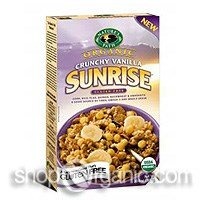
Item Name: NATURES PATH CEREAL CRNCHY VNLLA SUNRS ORG, 10.6 OZ
Value: 10.6
Unit: Fl Oz

Price: 6.59